Union of Protestant Churches in the EKD

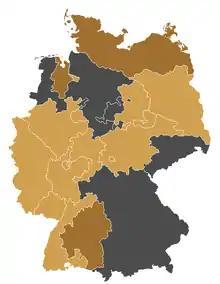
Member churches of the UEK are coloured in light brown, churches with the status of guests to the UEK are kept in a darker brown. The Evangelical Reformed Church is not depicted in the map.

The Union of Evangelical Churches (German: "Union Evangelischer Kirchen", UEK) is an organisation of 10 United and 2 Reformed evangelical churches in Germany, which are all member churches of the Protestant Church in Germany.